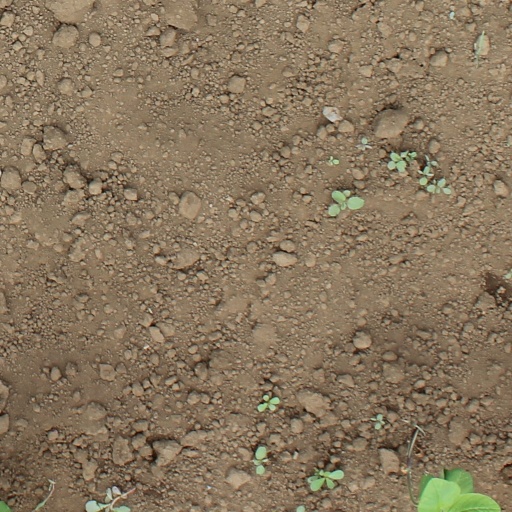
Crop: soybean